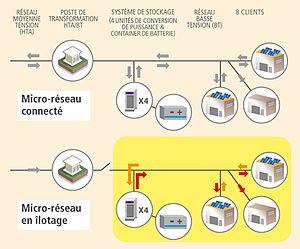
Schéma Ilotage
NICE GRID est un projet expérimental lancé à l'été 2011, pour une durée de 4 ans, destiné à tester l'intégration de l'électricité photovoltaïque dans le réseau électrique de quartiers résidentiels grâce à un « smart grid ». L'objectif est d'expérimenter les moyens de stocker l'électricité photovoltaïque produite et de gérer la consommation locale grâce à l'effacement diffus et à la création d'« heures creuses solaires ». Le projet a été prolongé pour un an jusqu'à fin 2016.